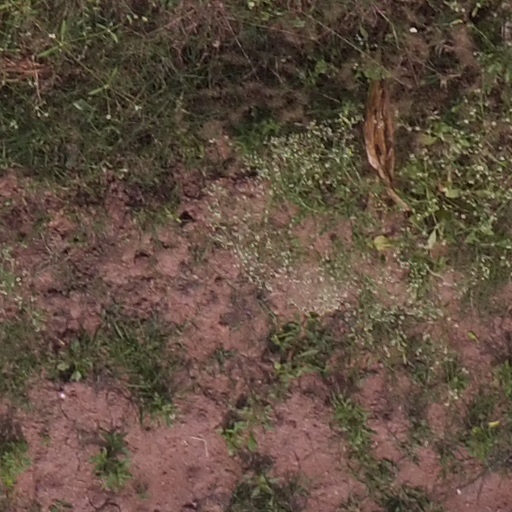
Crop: maize; corn